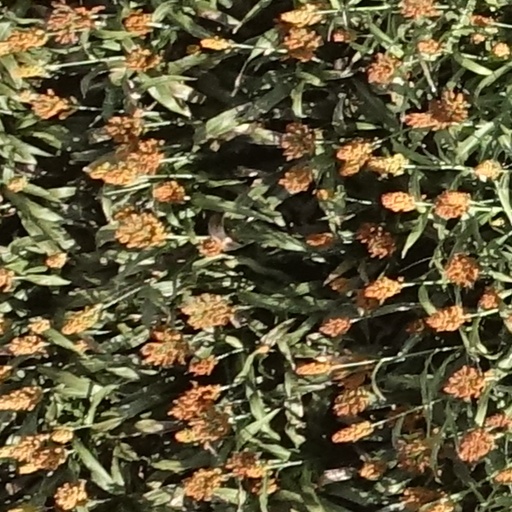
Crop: sorghum